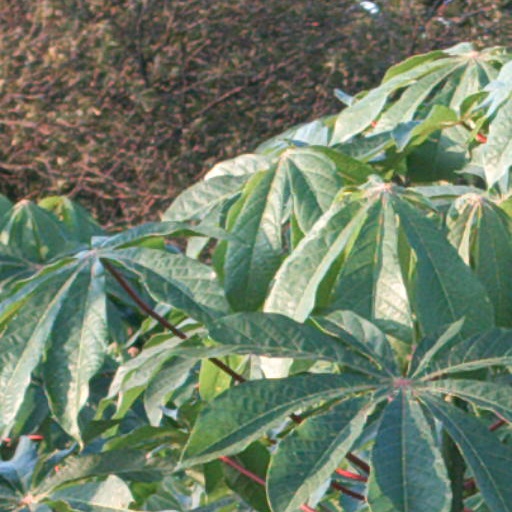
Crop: cassava